Davina Delor

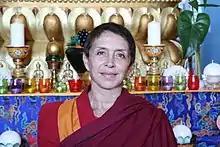
Davina Delor in front of her Buddhist religious symbols

Davina Delor (born Martine Lahary; 1952) is a French dancer, choreographer, writer, and famous for her popular TV show "Gym Tonic" who adopted monkhood as a Buddhist nun in 2004 after meeting the Dalai Lama. After ordination, she changed her name to Gelek Drolkar. She converted her country home at Haims into a Buddhist monastery, and along with three other nuns, teaches Buddhism to students and lay persons. She has published a number of books on yoga and Buddhism, one of which is titled "Le bonheur selon Bouddha" ("The Happiness according to Buddha") which explains the precepts of Buddhism.